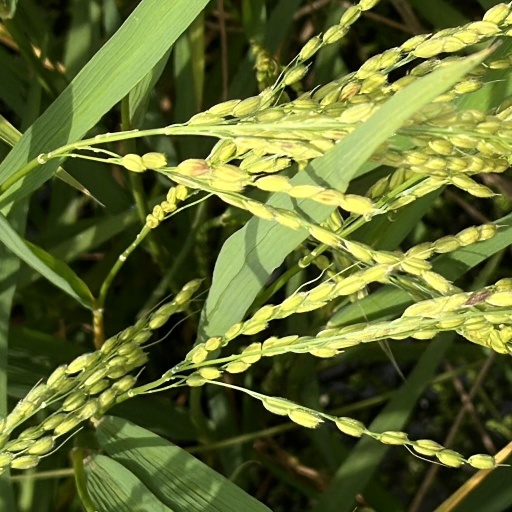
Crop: rice